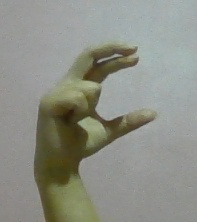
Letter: thal